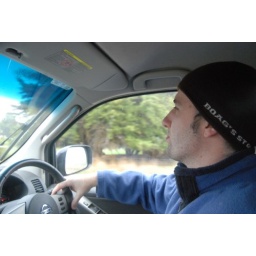
7 hours in a car is no fun by any means for just one person